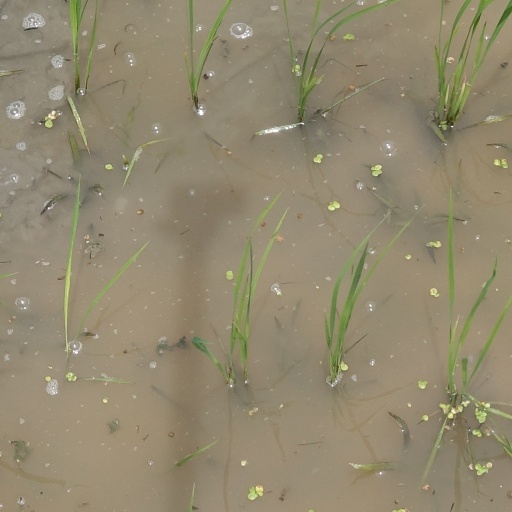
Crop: rice